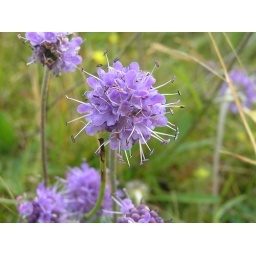
wildflowers in the field next door